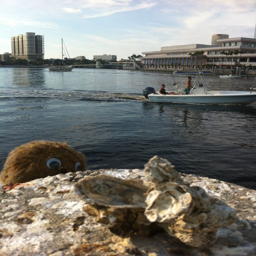
# : what the sea creates .